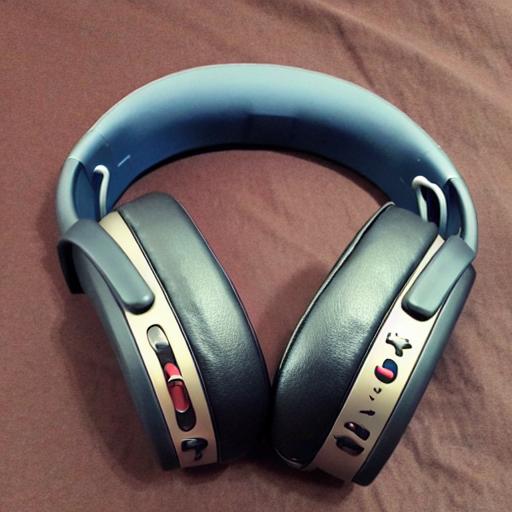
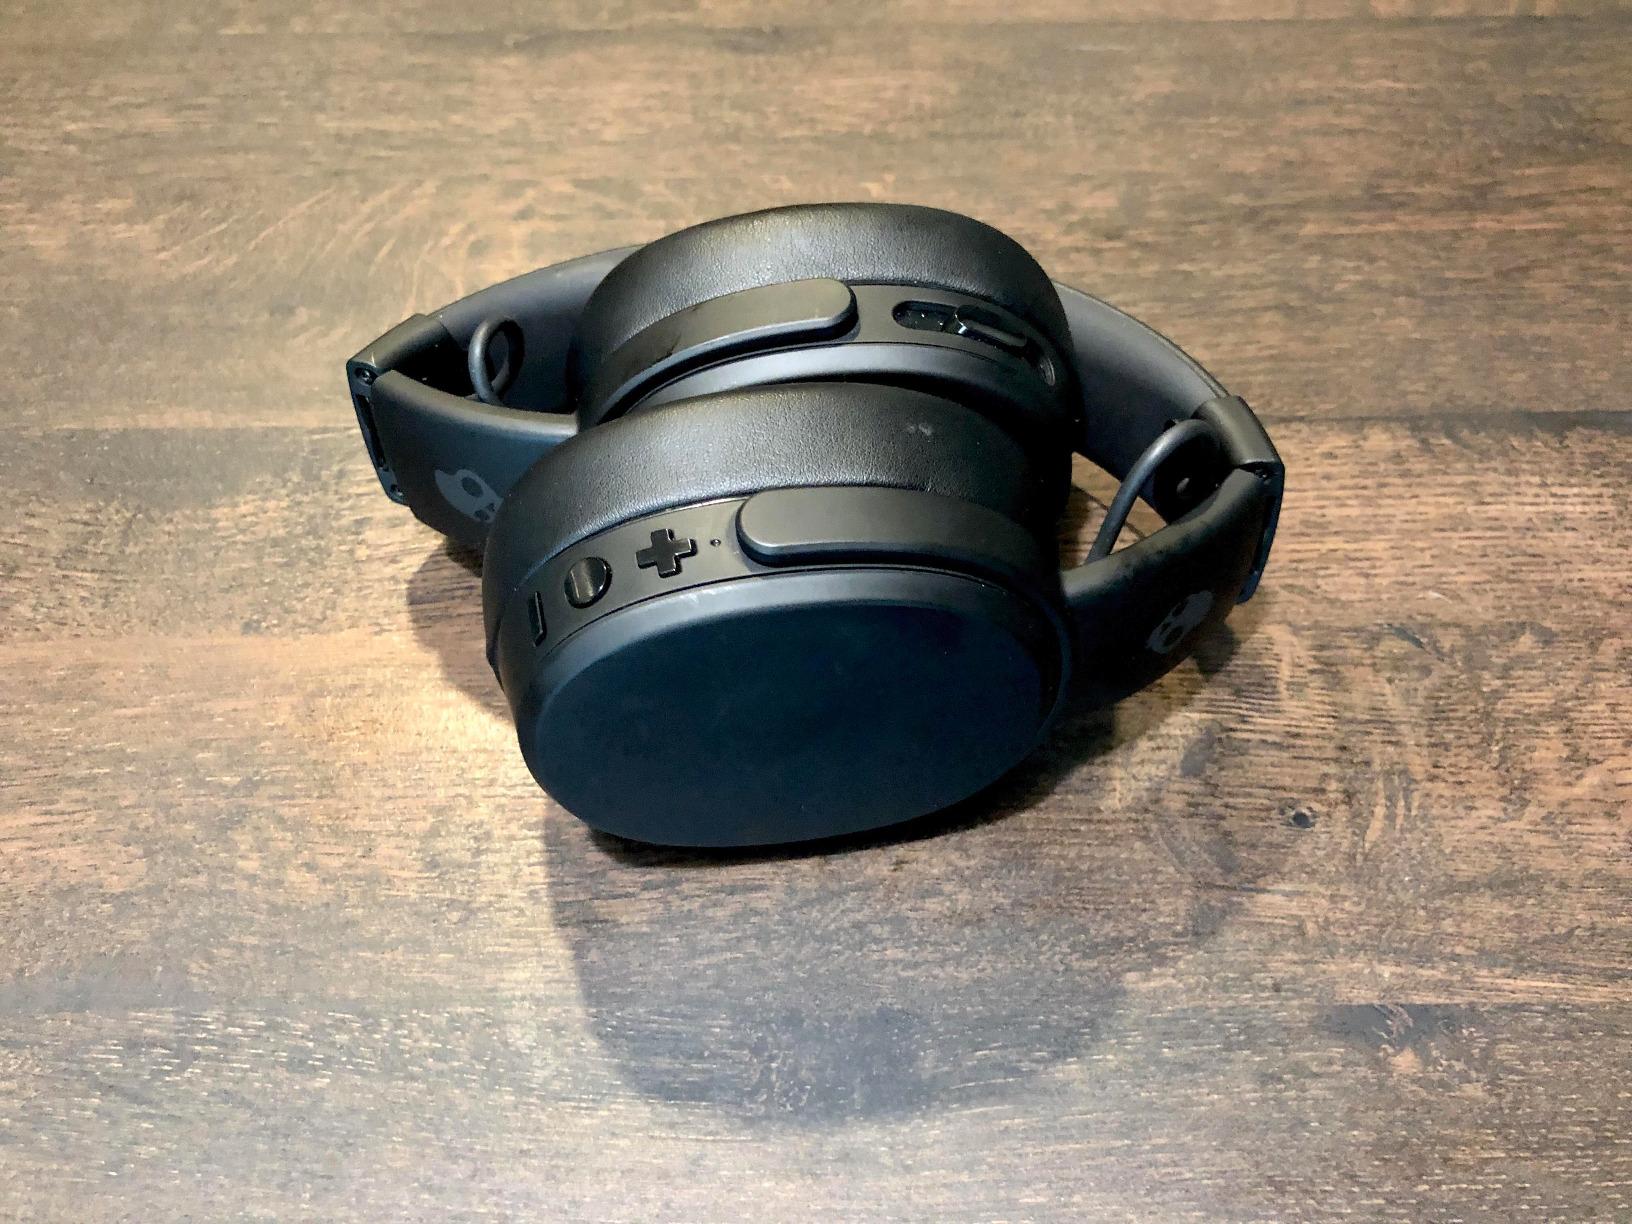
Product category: headphones
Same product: no